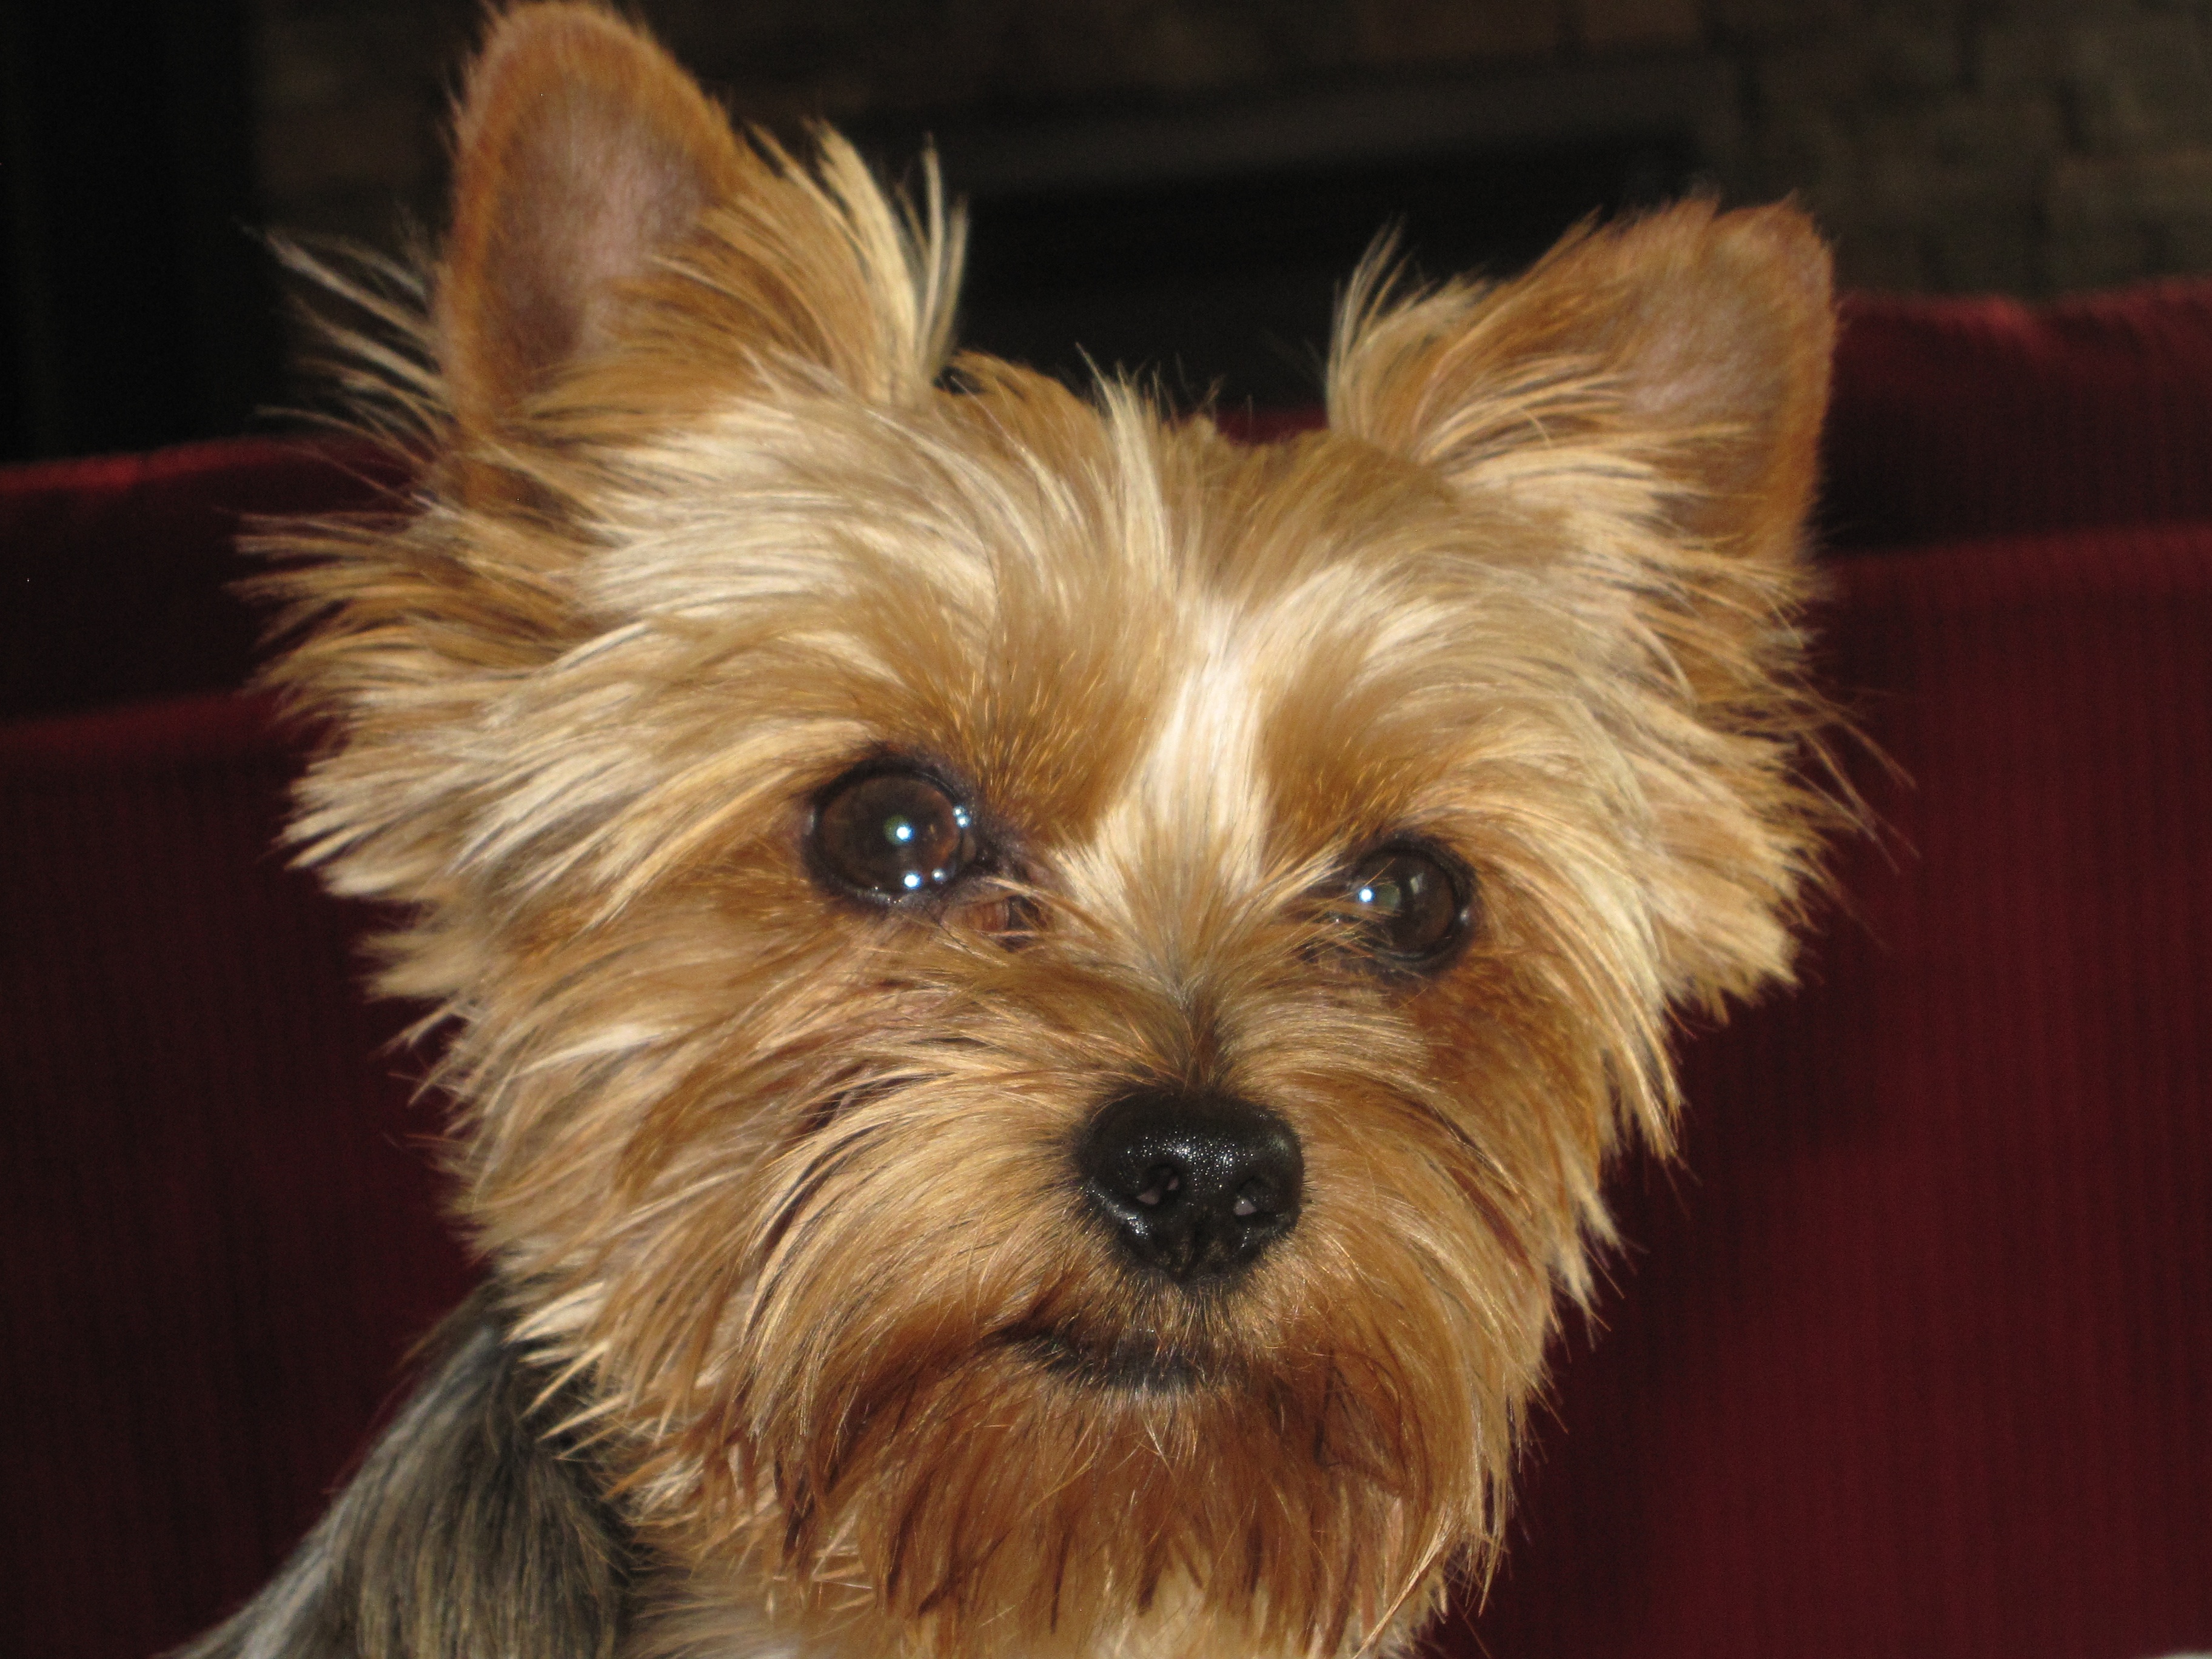
puppy, dog, animal, cute, pet, mammal, vertebrate, dog breed, terrier, purebred, yorkshire terrier, cairn terrier, australian silky terrier, dog like mammal, carnivoran, australian terrier, schnoodle, morkie, biewer terrier, norwich terrier, norfolk terrier, small terrier